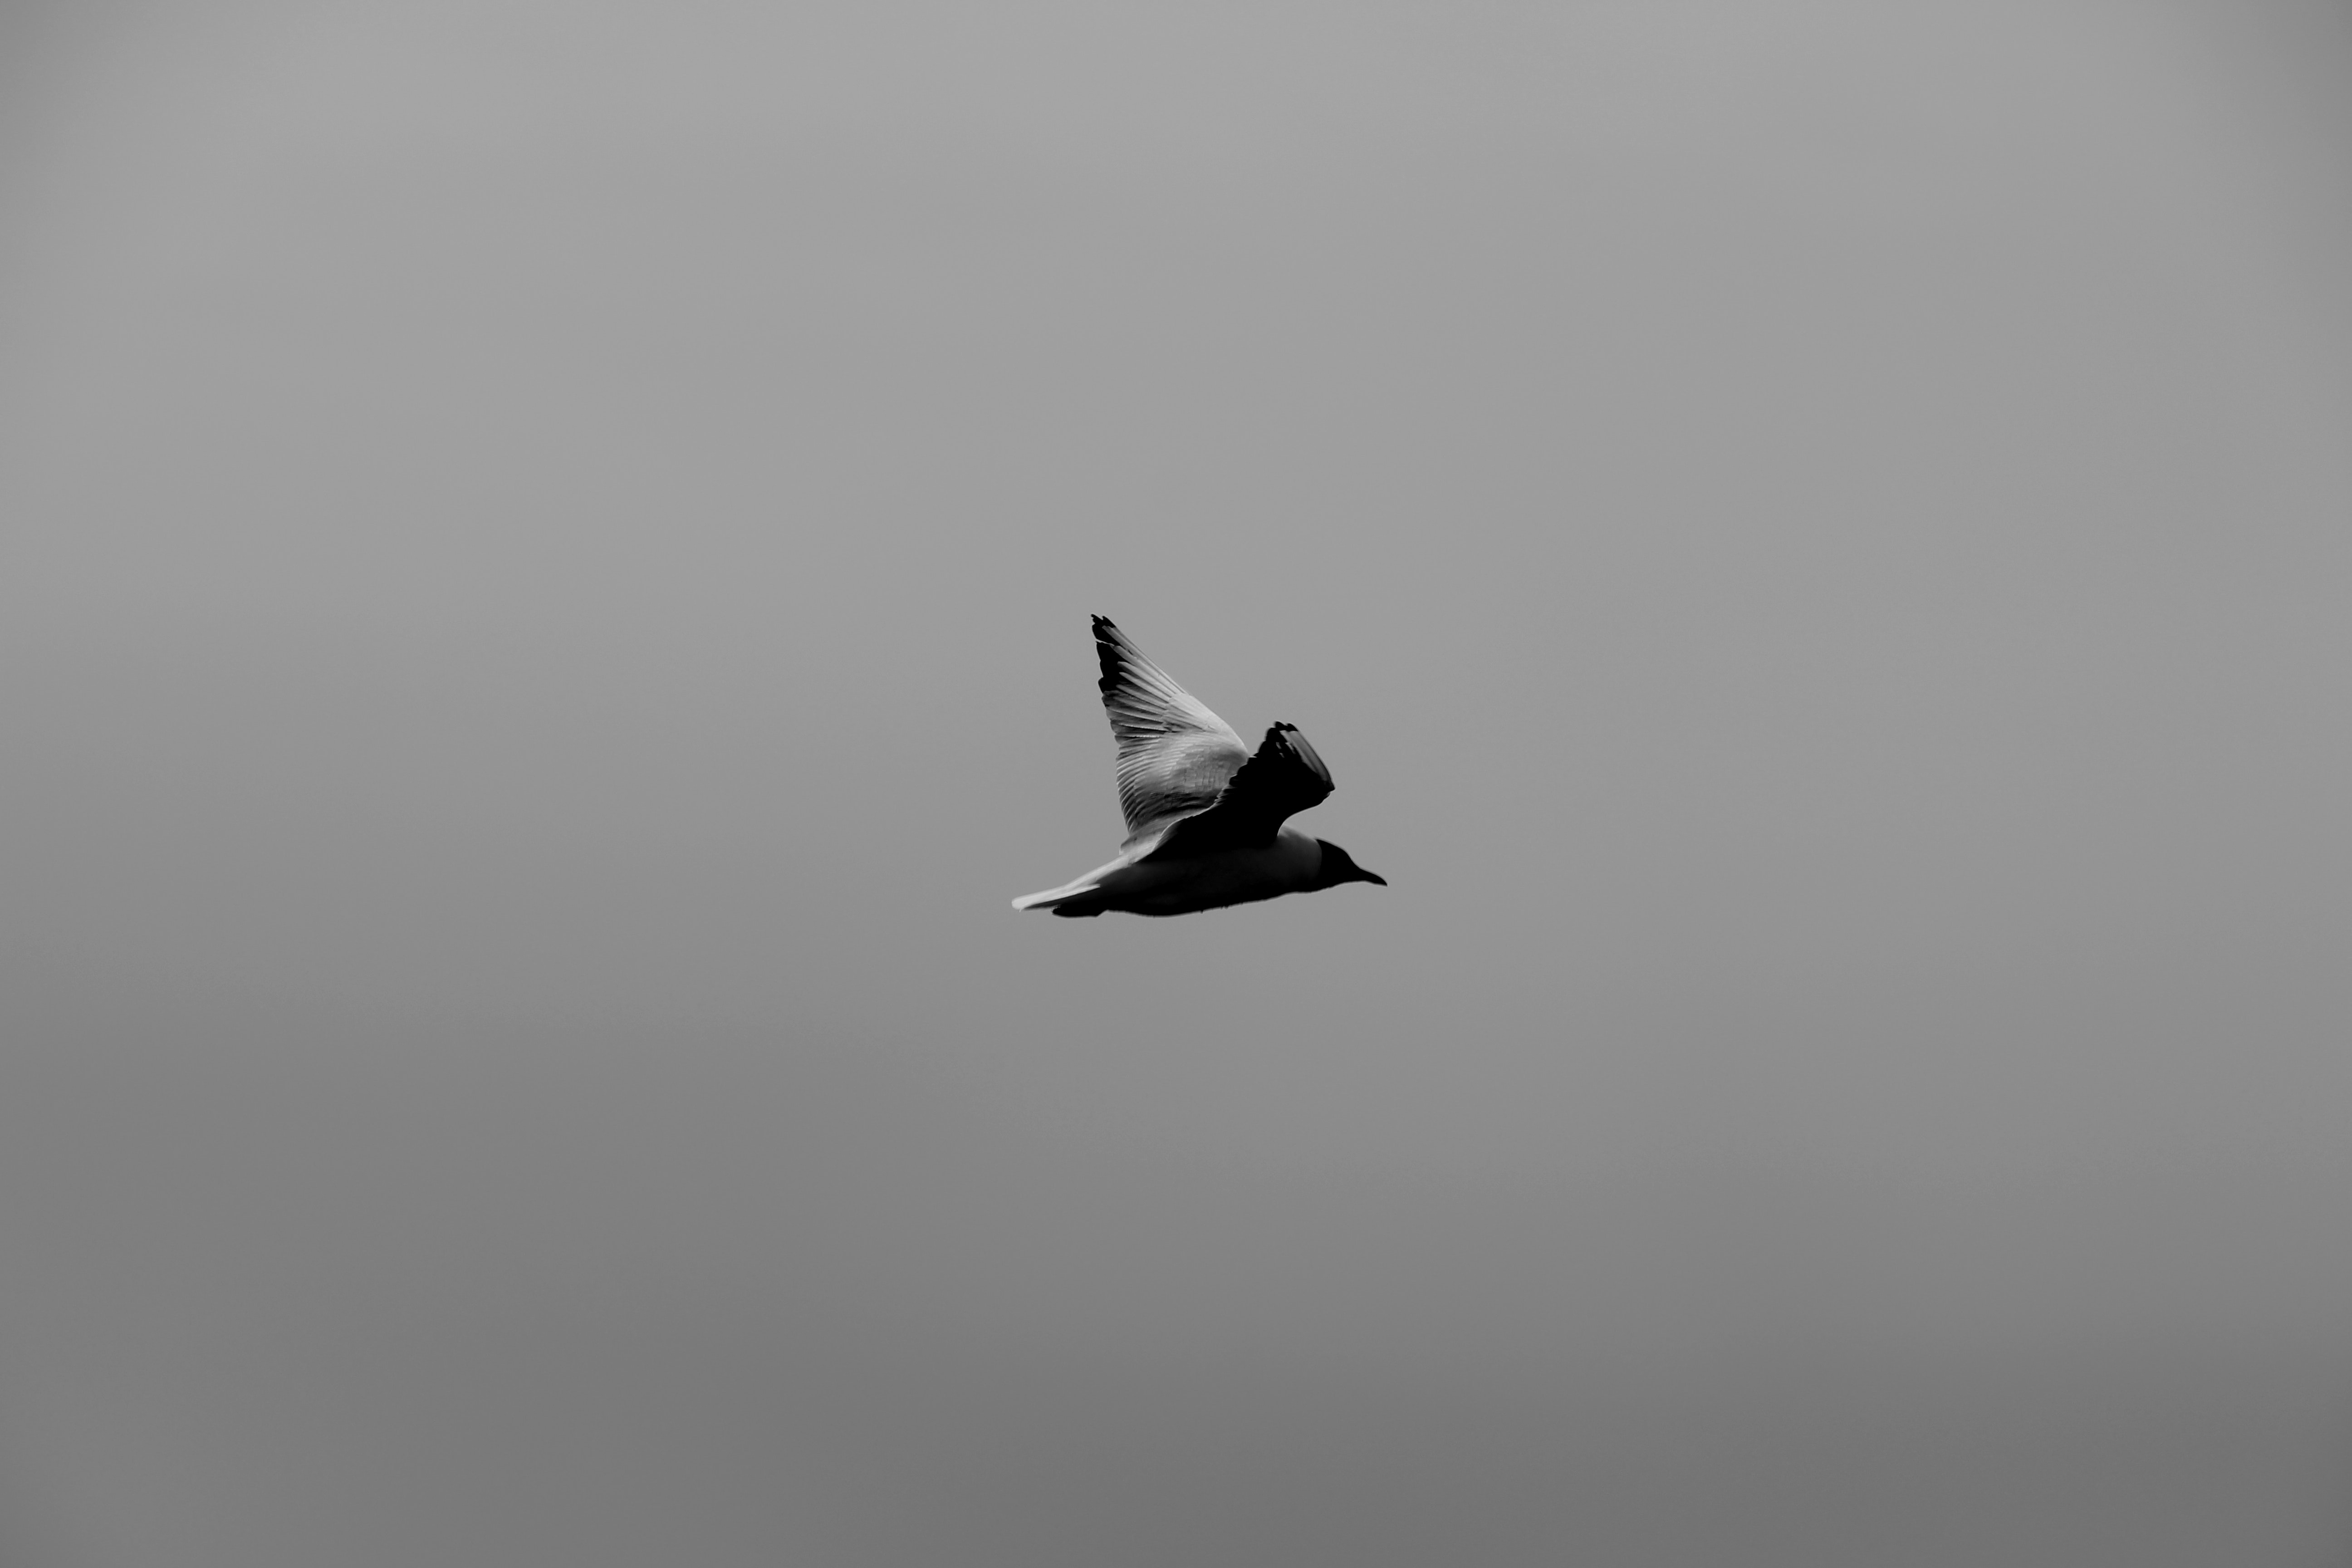
airplane, flight, air show, aircraft, sky, wing, vehicle, fighter aircraft, air force, military aircraft, aviation, jet aircraft, bird, lockheed martin